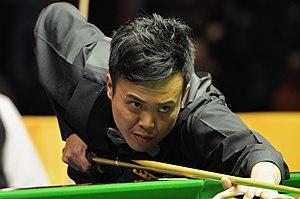
Marco Fu Ka-chun, né le 8 janvier 1978, est un joueur de snooker professionnel hongkongais.